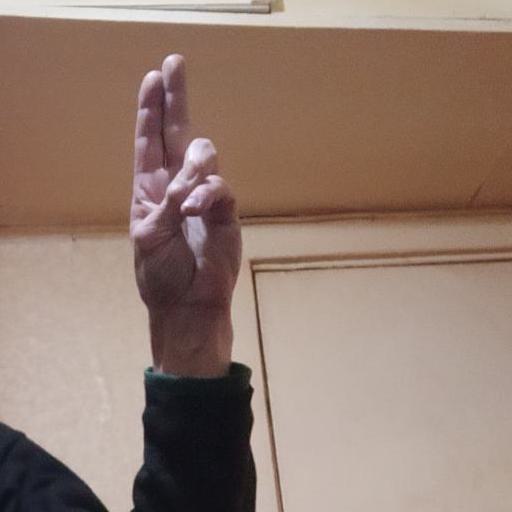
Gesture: two_up